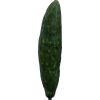
Label: Cucumber 3